Scelidosaurus

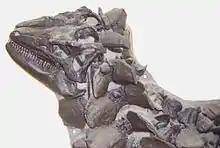
Skull cast of BRSMG LEGL 0004 with the snout and lower jaw restored

The head of "Scelidosaurus" was small, about twenty centimetres long, and elongated. The skull was low in side view and triangular in top view, longer than it was wide, similar to that of earlier ornithischians. The snout, largely formed by the nasal bones, was flat on top. "Scelidosaurus" still had the five pairs of fenestrae (skull openings) seen in basal ornithischians: apart from the nostrils and eye sockets which are present in all basal dinosaurs, the "fenestra antorbitalis" and the upper and lower temporal fenestrae were not closed or overgrown, as with many later armoured forms. In fact, the upper temporal fenestrae were very large, forming conspicuous round openings in the top of the rear skull, serving as attachment areas for the powerful muscles that closed the lower jaws. The eye socket was slightly overshadowed in its front part by a brow ridge that has been seen as the prefrontal bone. In 2020, Norman concluded that it was a fused palpebral bone. Behind it, the upper rim of the eye socket was formed by the supraorbital bone. A study by Susannah Maidment e.a. concluded that juvenile specimens show that this bone was a fusion of three elements, one in front, the next in rear, and the third at the inner side.